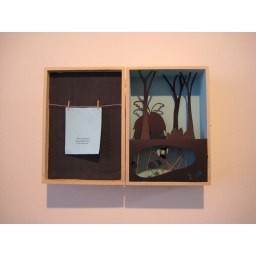
My boxes on display at the Vermillion Gallery in Cap hill as part of the DK group show